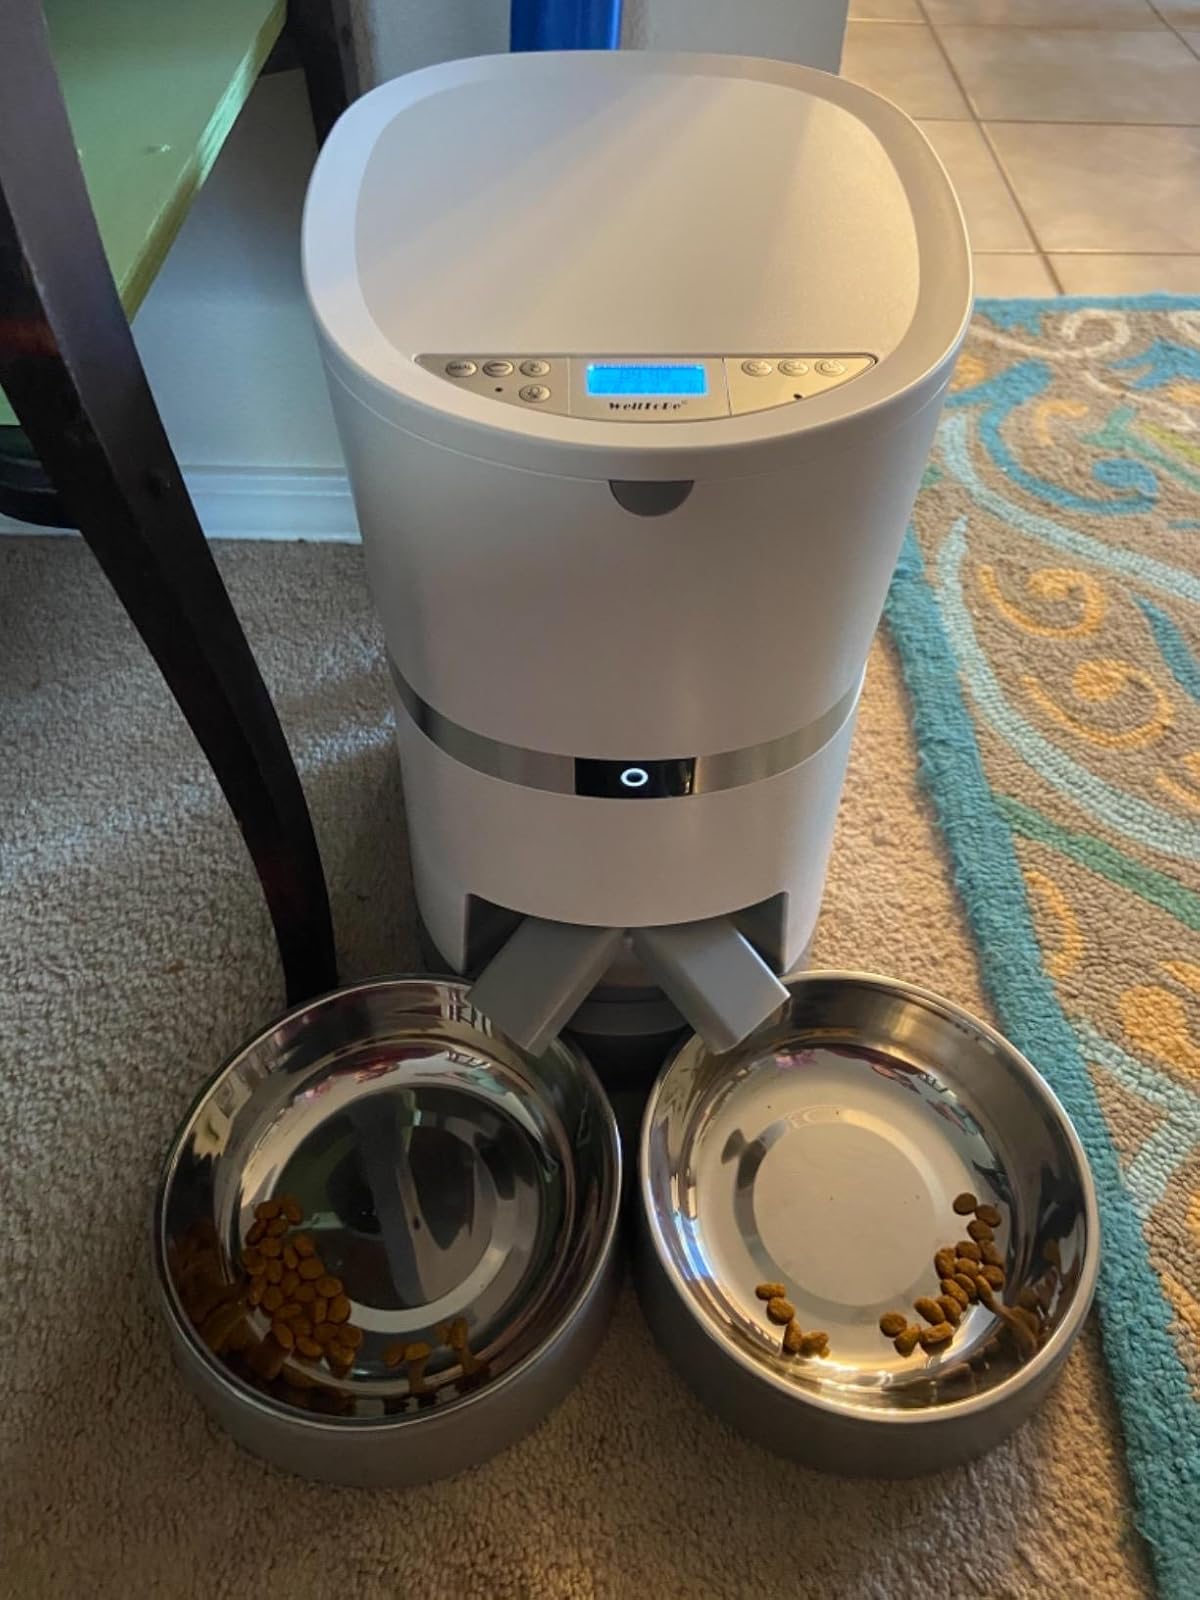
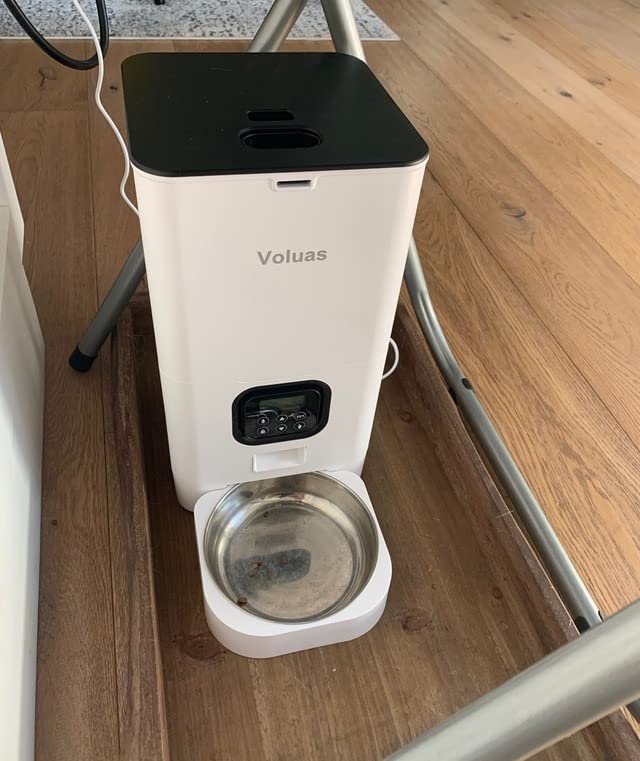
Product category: items_feeder
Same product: no